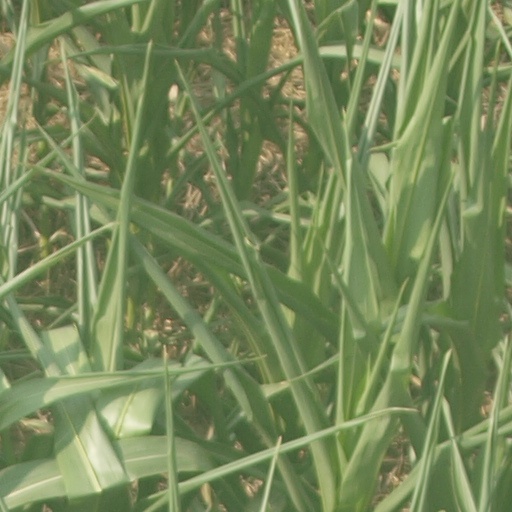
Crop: maize; corn